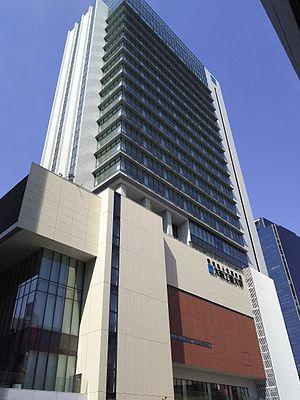
L'université technologique d'Osaka ou Osaka Institute of Technology, en abrégé Dai kōdai ou Han kōdai est une université privée de la préfecture d'Osaka, au Japon. L'OIT a trois campus, le campus d'Omiya, situé dans l'arrondissement Asahi-ku d'Osaka, le campus d'Umeda, situé dans l'arrondissement Kita-ku d'Osaka et le campus d'Hirakata, situé à Hirakata.